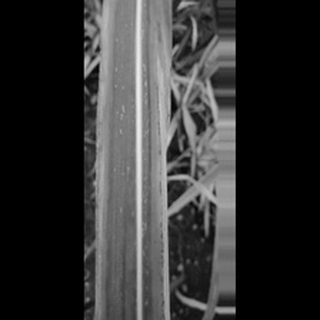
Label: sugarcane_yellow_leaf_disease